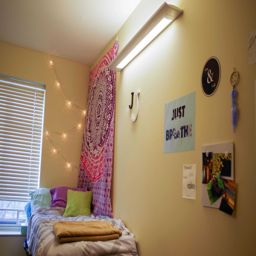
adding decorations to a bland dorm room can make it both personal and comfortable .